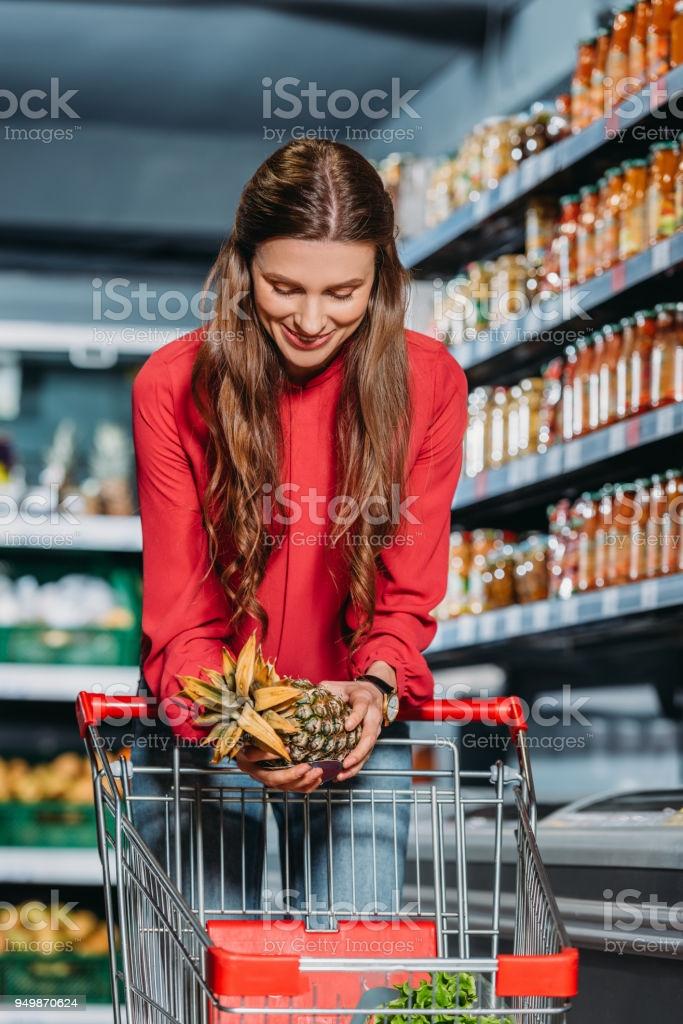
một người phụ nữ đang đẩy theo một chiếc xe đẩy siêu thị